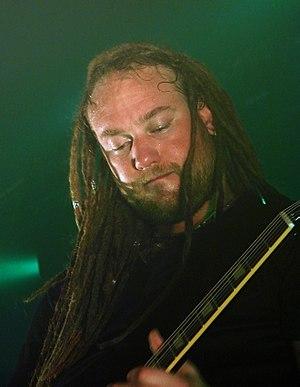
Dark Tanquillity, groupe suédois de Death Metal mélodique, en concert à la Locomotive, à Paris, le 28 Octobre 2008. Martin Henriksson à la guitare.